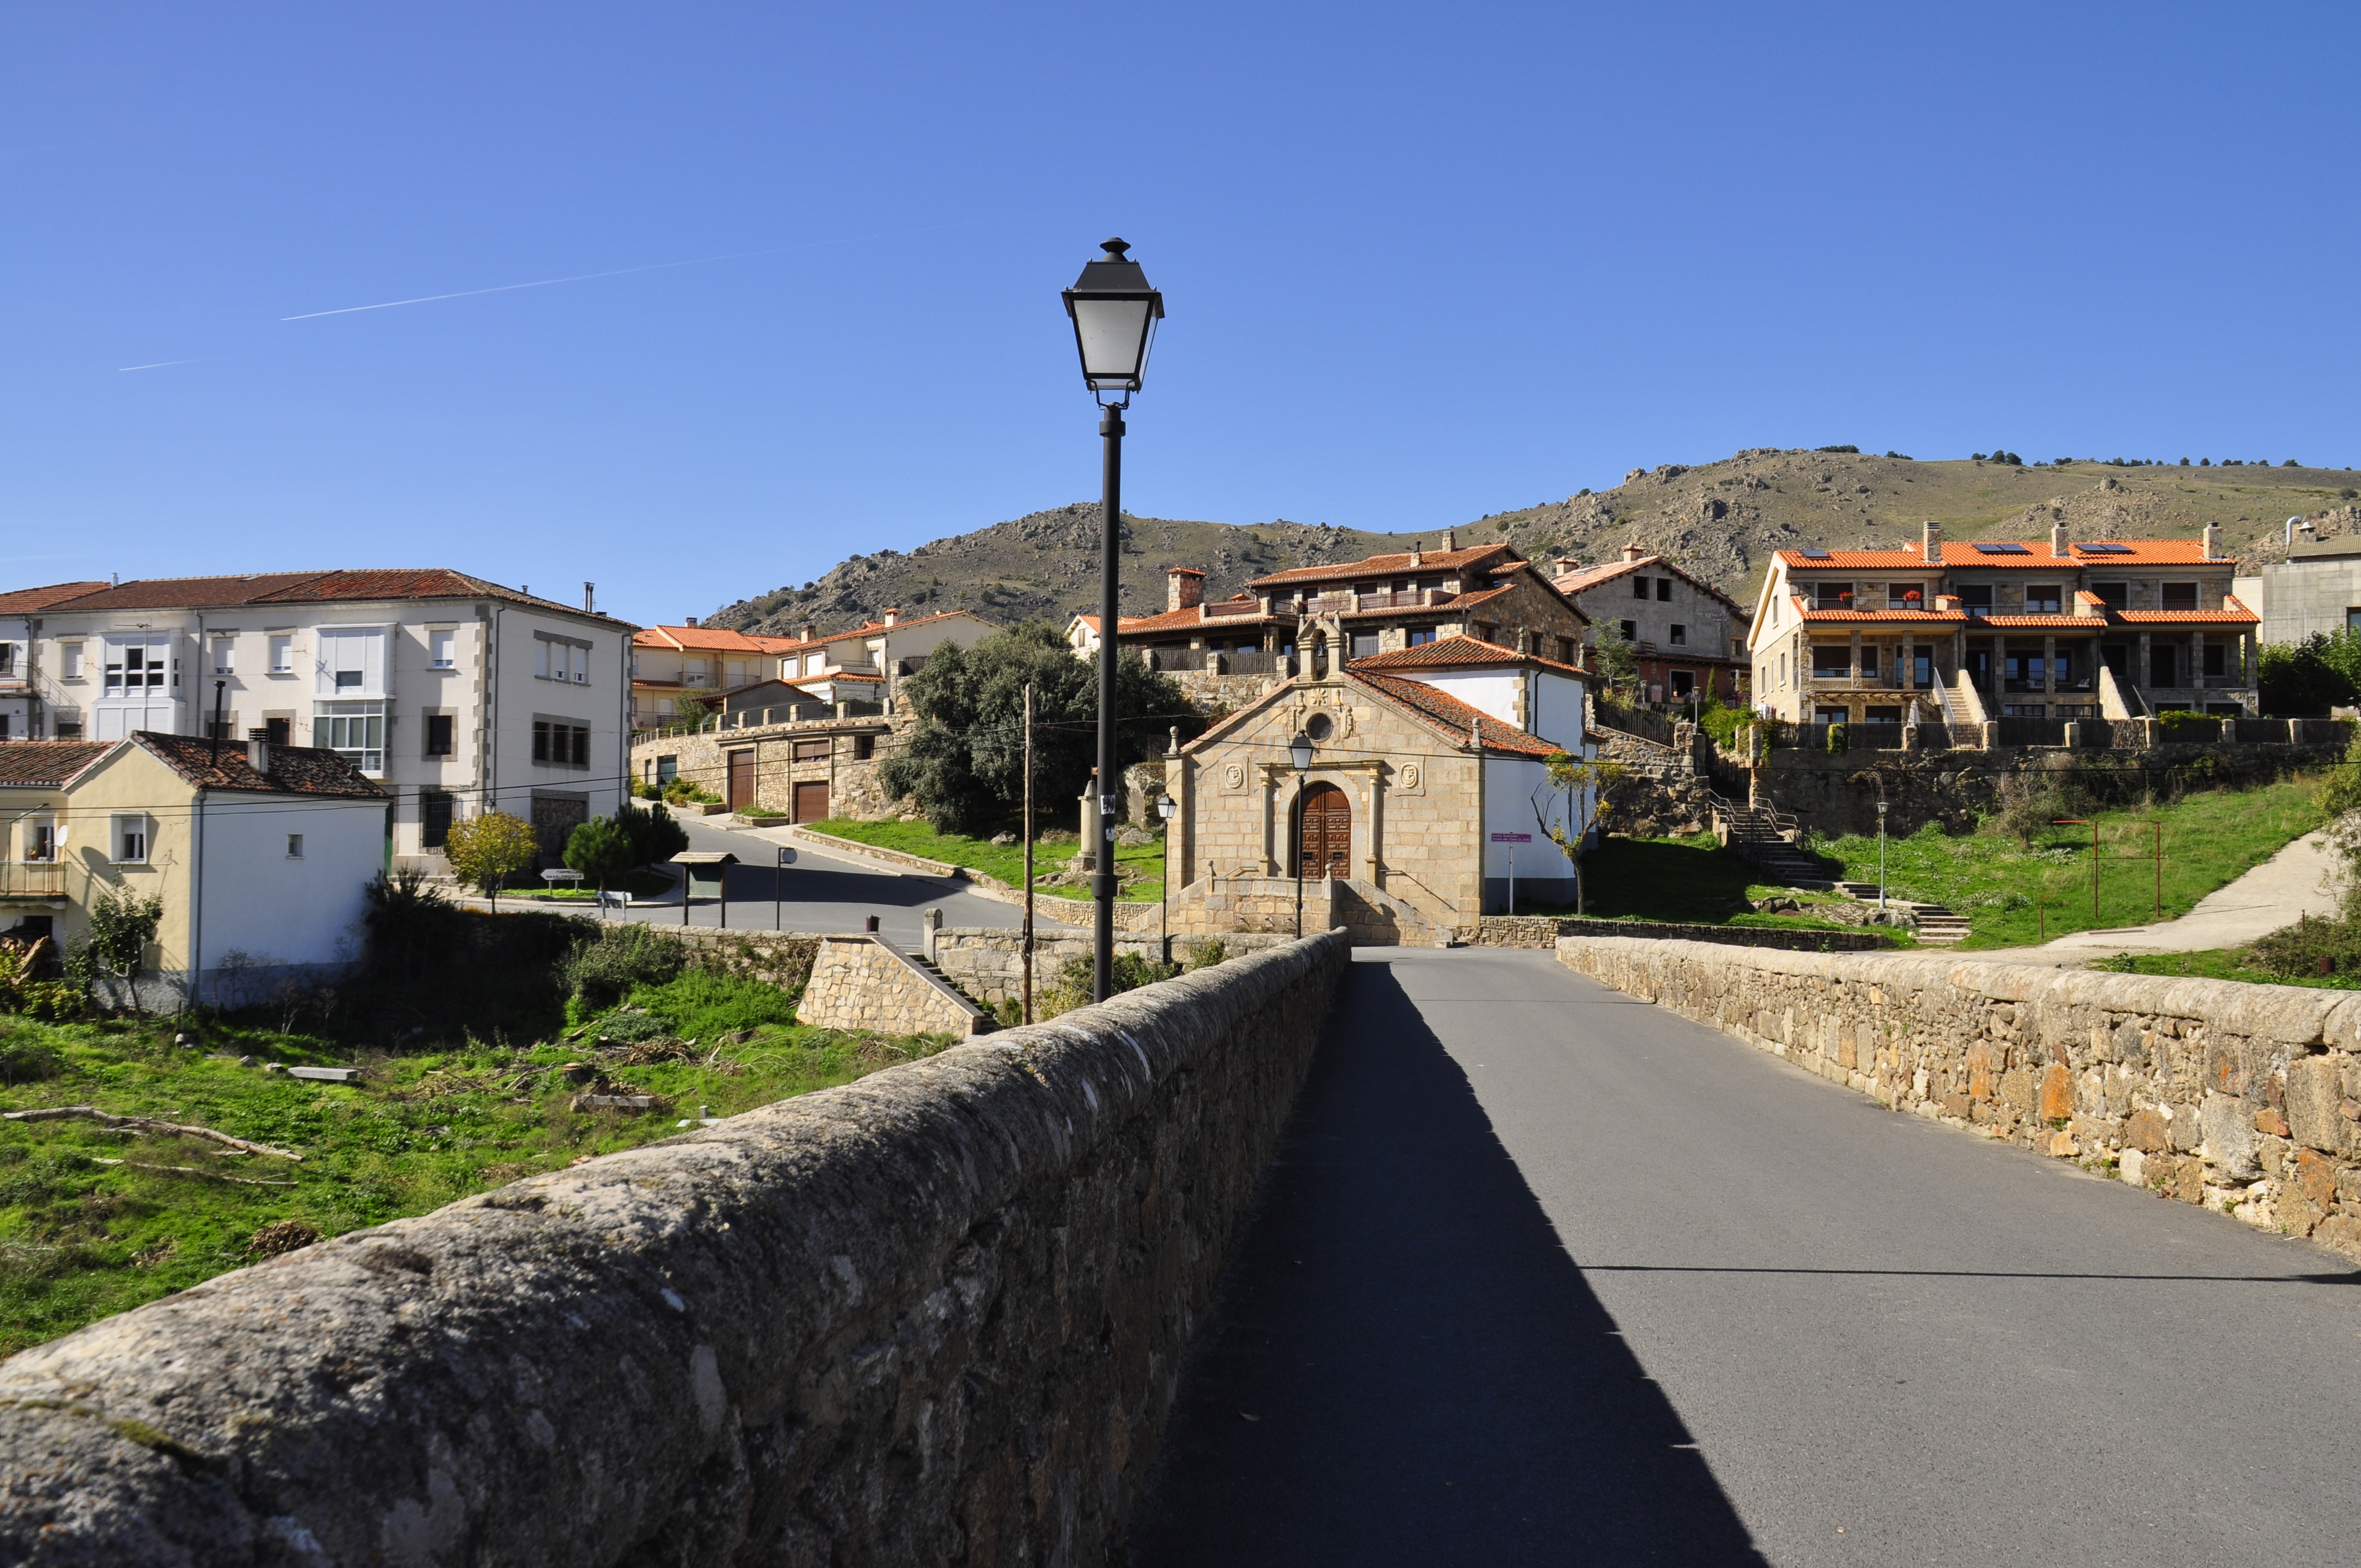
town, vacation, village, fortification, waterway, spain, de, barco, vila, y, castilla, leon, estate, ancient history, human settlement